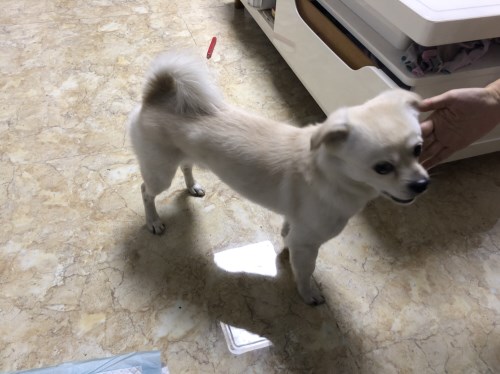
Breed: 3336-n000121-chinese_rural_dog